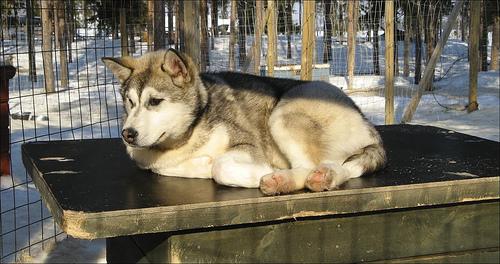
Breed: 232-n000083-Eskimo_dog